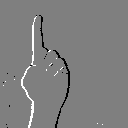
ASL letter: z